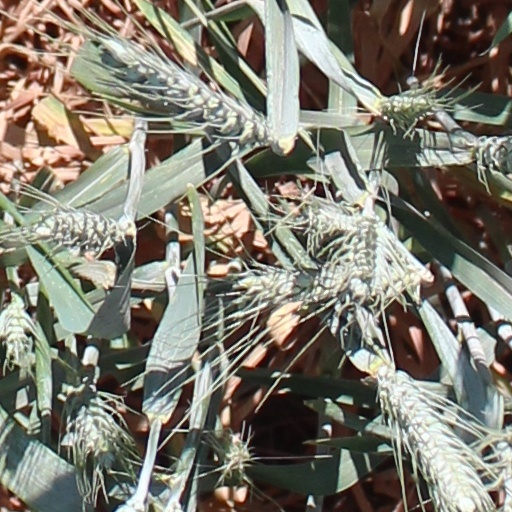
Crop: wheat